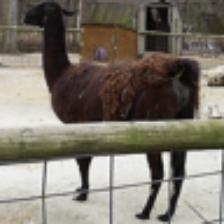
Label: NonHuman